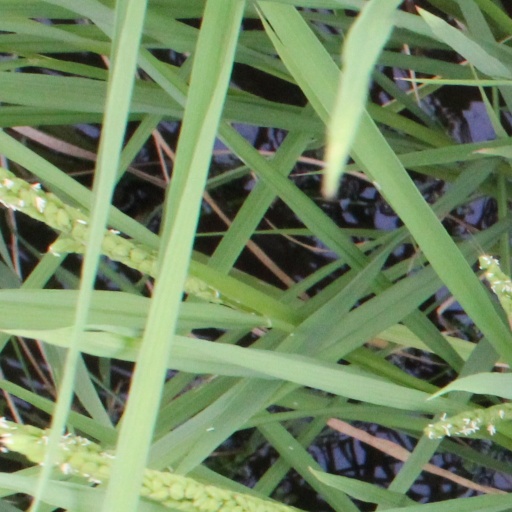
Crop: rice